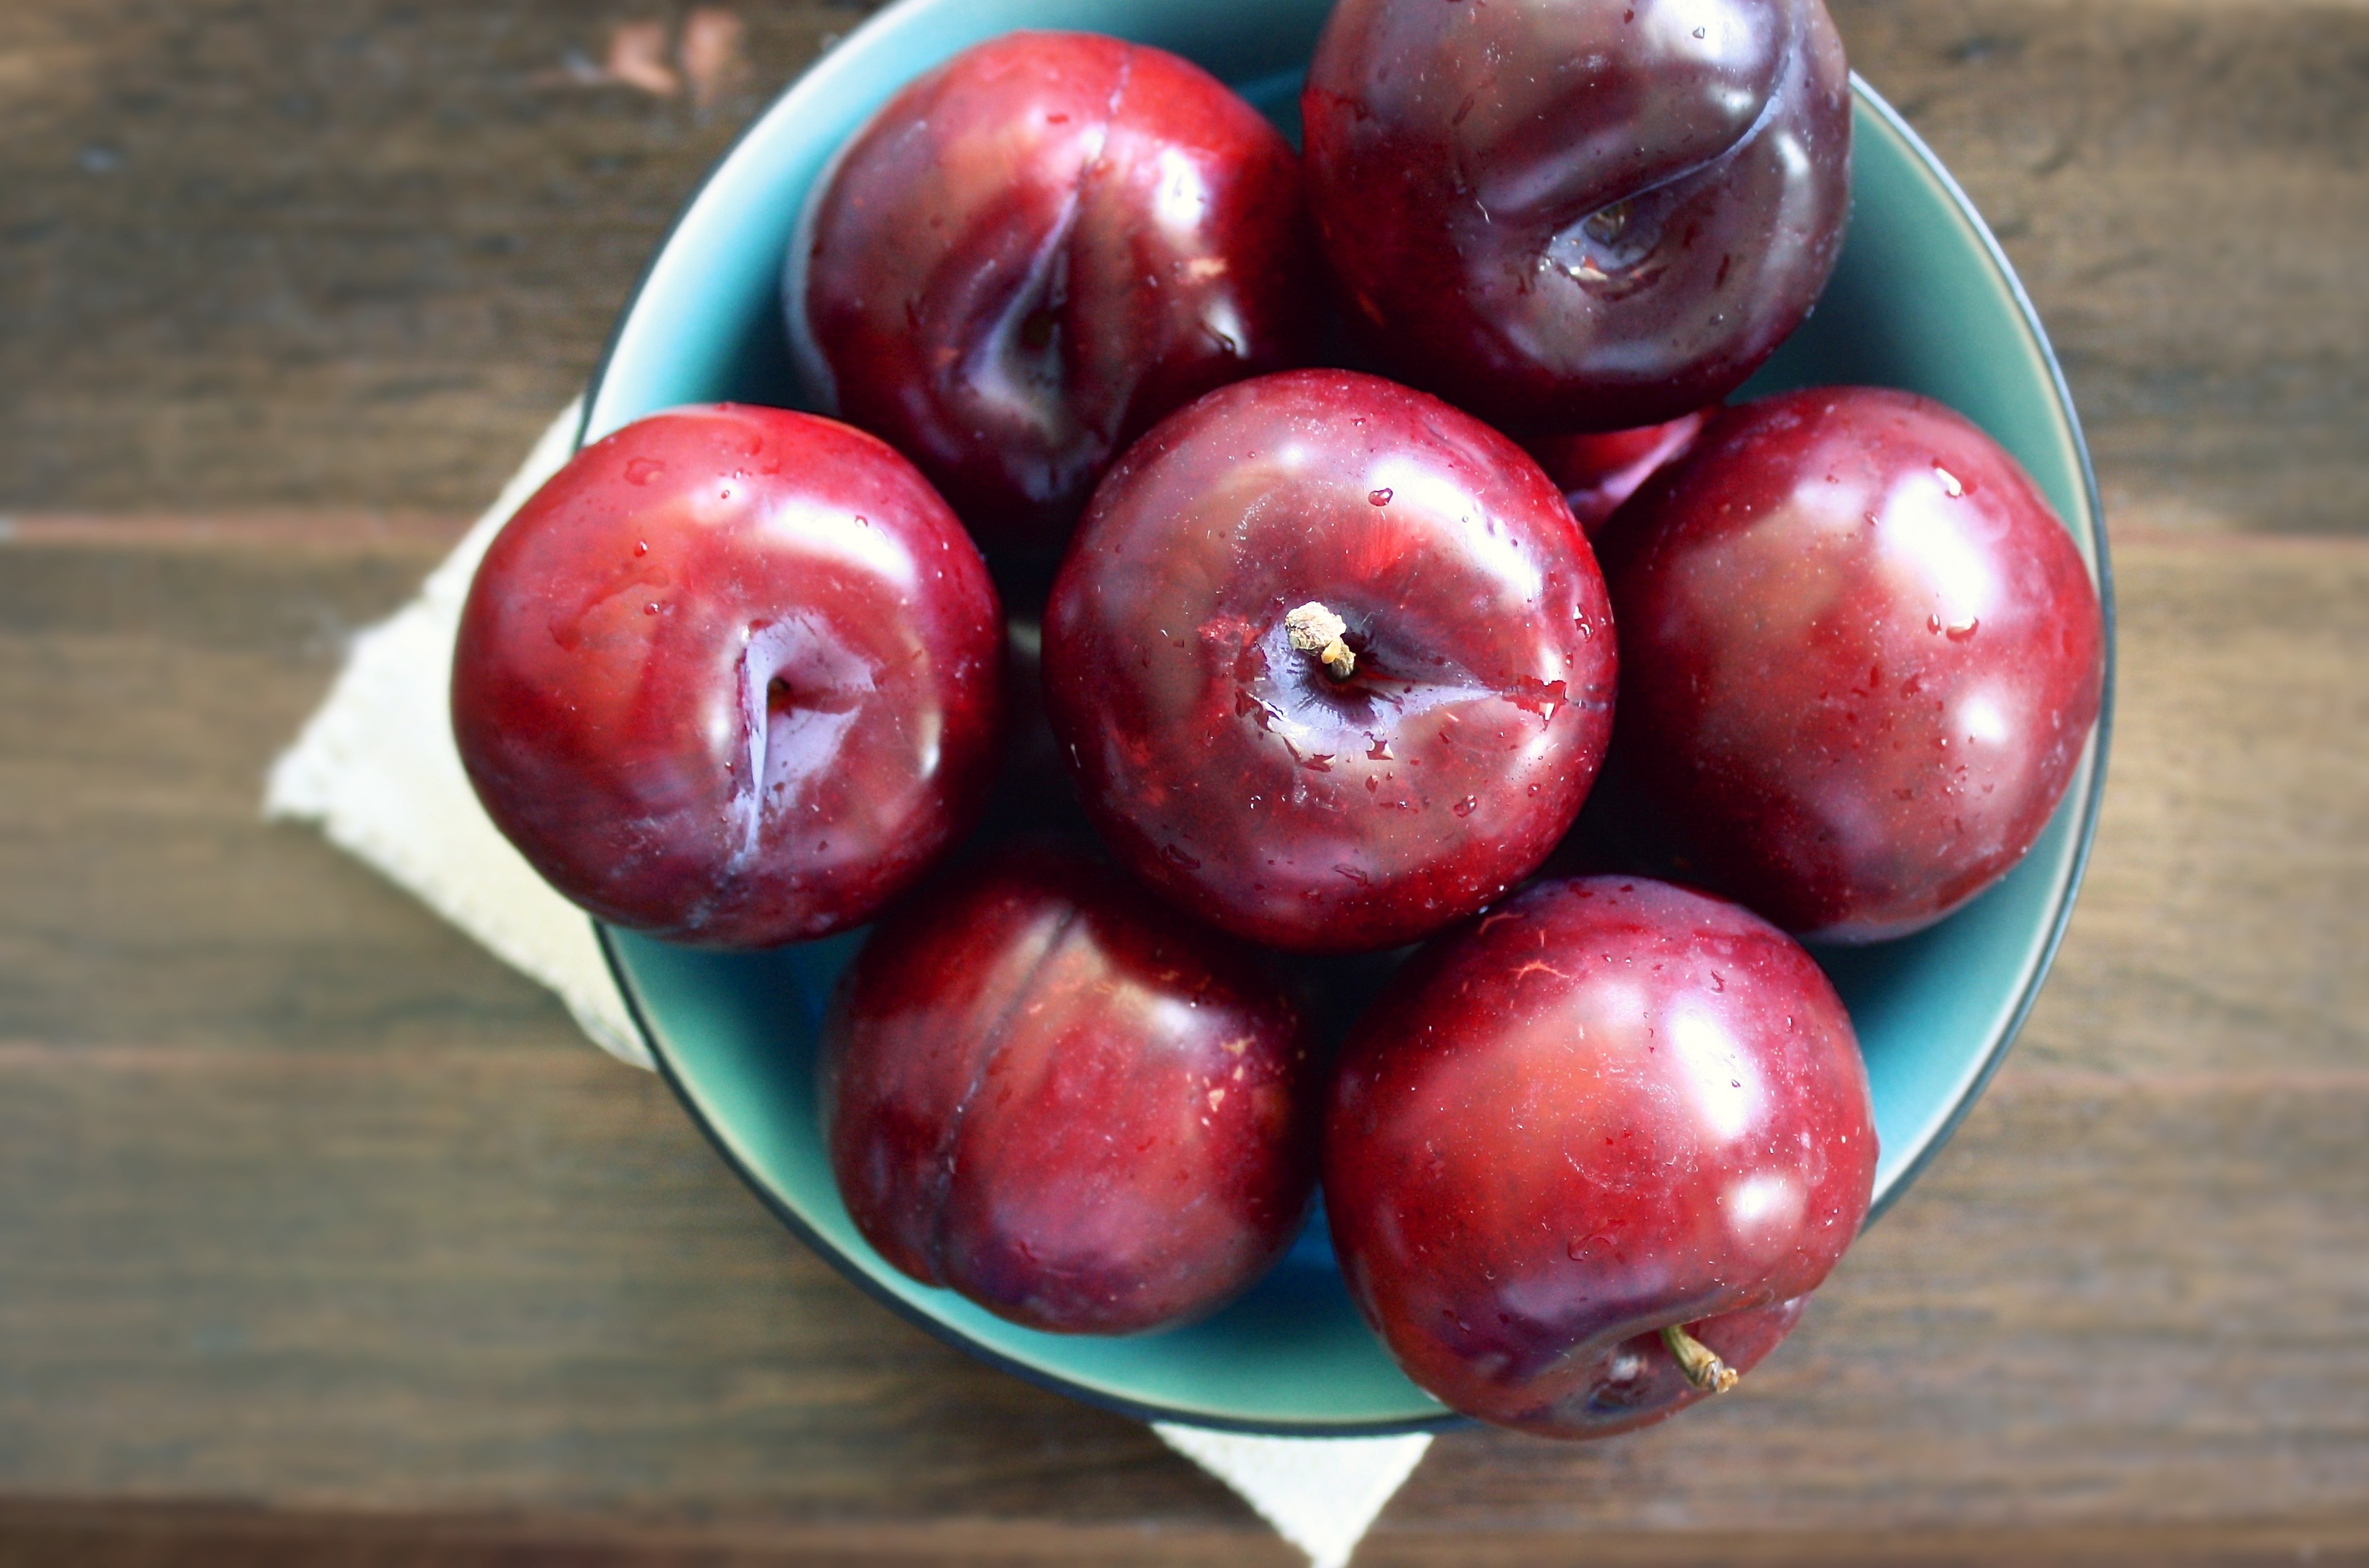
nature, plant, wood, fruit, sweet, summer, ripe, bowl, food, red, produce, fresh, agriculture, breakfast, healthy, snack, delicious, tray, freshness, plum, cranberry, eating, nutrition, vegetarian, diet, vitamins, healthy eating, cherry, organic, flowering plant, rose family, nectarine, eating healthy, healthy diet, damson, land plant